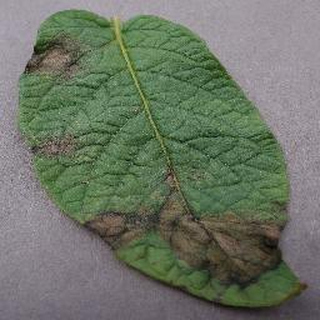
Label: potato_late_blight